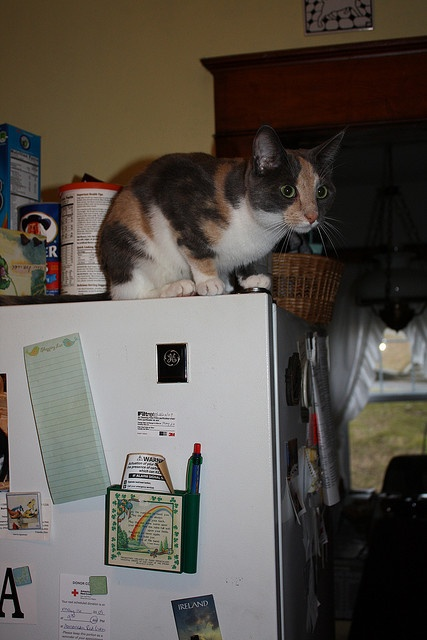
a close up of a cat on top of a refrigerator
A multicolored cat sitting on top of a fridge.
a cat is standing on top of a white fridge
A cat on top of a fridge with notes sticking to the side of the fridge.
A cat standing on top of a refrigerator.